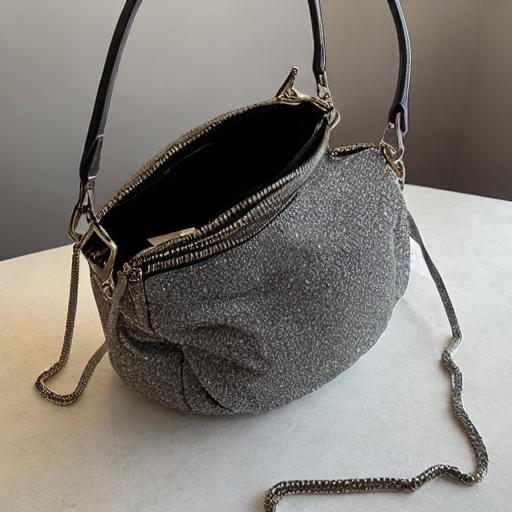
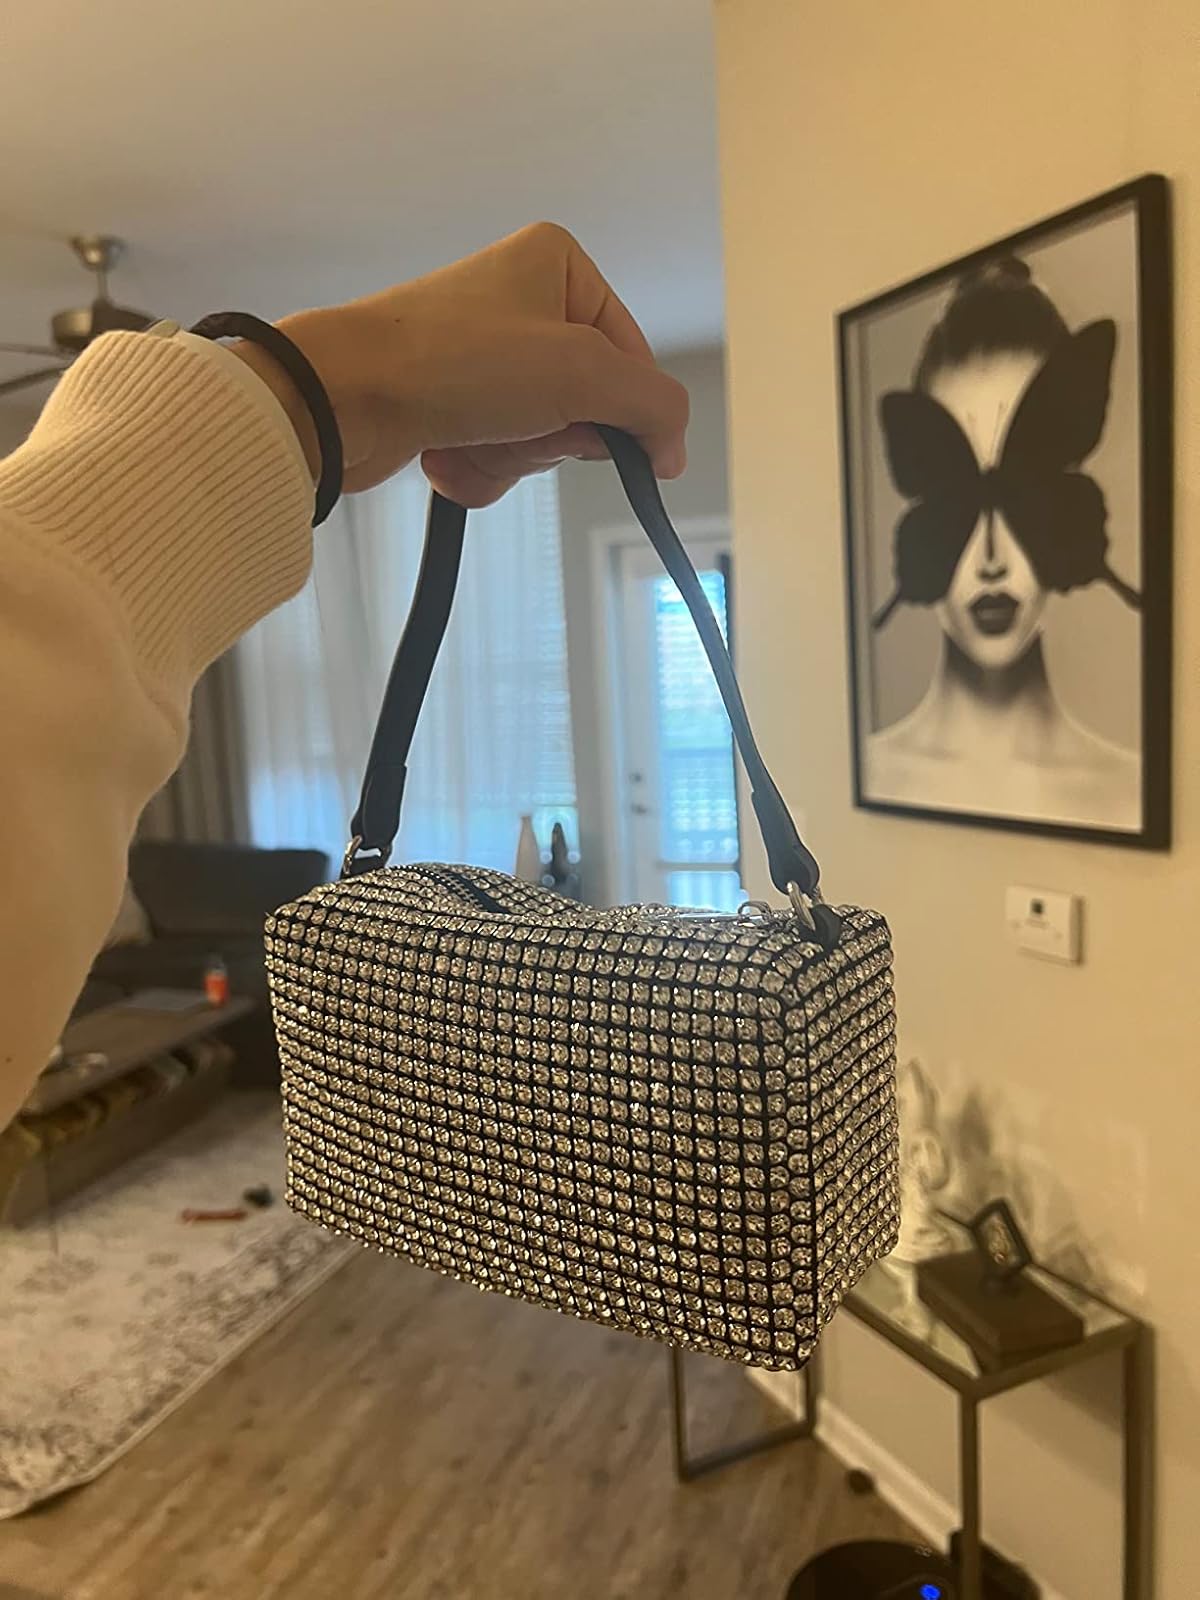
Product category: accessories_handbag
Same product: no